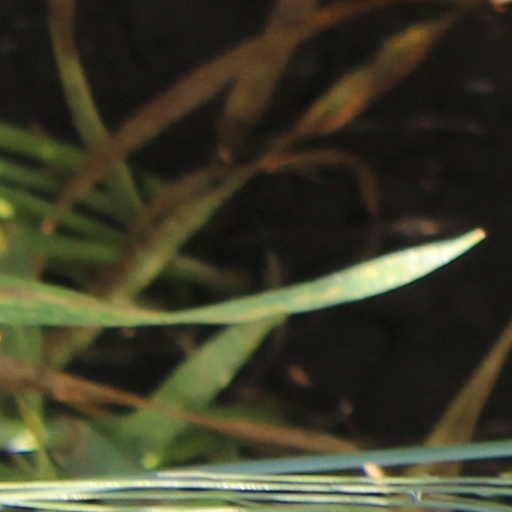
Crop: wheat